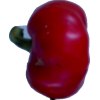
Label: red_pepper